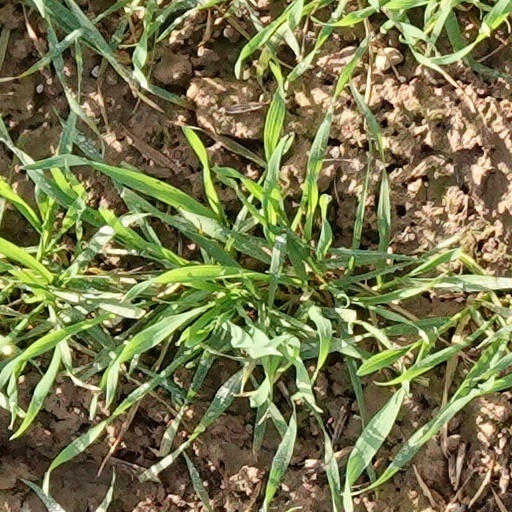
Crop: wheat